701 series

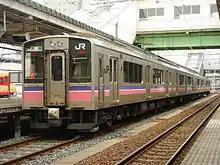
Tazawako Line 701-5000 series at Morioka Station in March 2007

Eighteen two-car sets (numbered F2-501 to F2-518) were delivered to Sendai depot between 1998 and 2001, including set F2-508, which was rebuilt from an earlier damaged 701-1000 series unit. Sets from F2-509 onward were fitted with wheelchair spaces and ATS-Ps from new. They are used interchangeably with Sendai 701-1000 series sets.